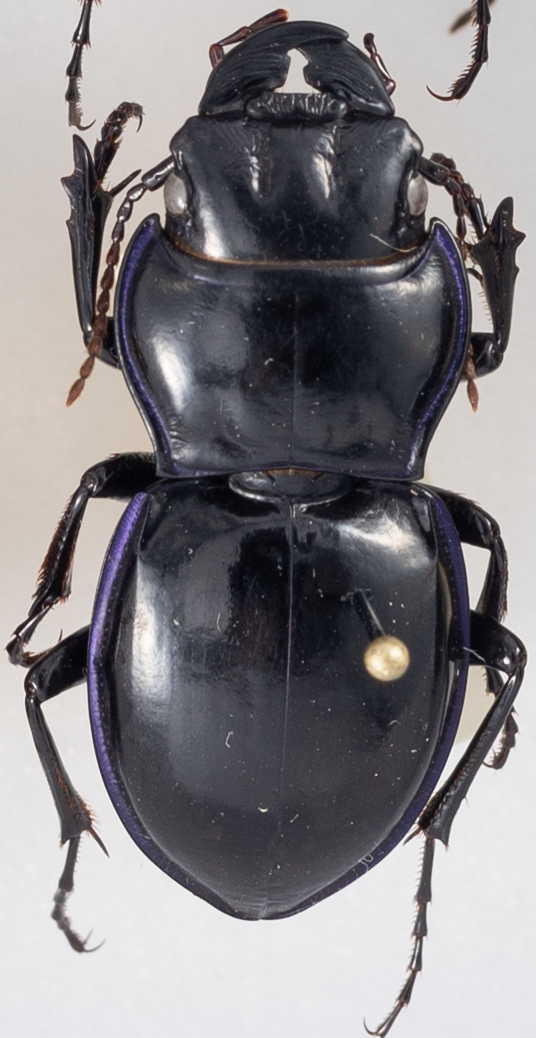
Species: Pasimachus punctulatus
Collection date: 2017-08-22 04:00:00
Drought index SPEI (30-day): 0.132
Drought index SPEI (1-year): -0.36
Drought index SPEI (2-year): -0.39